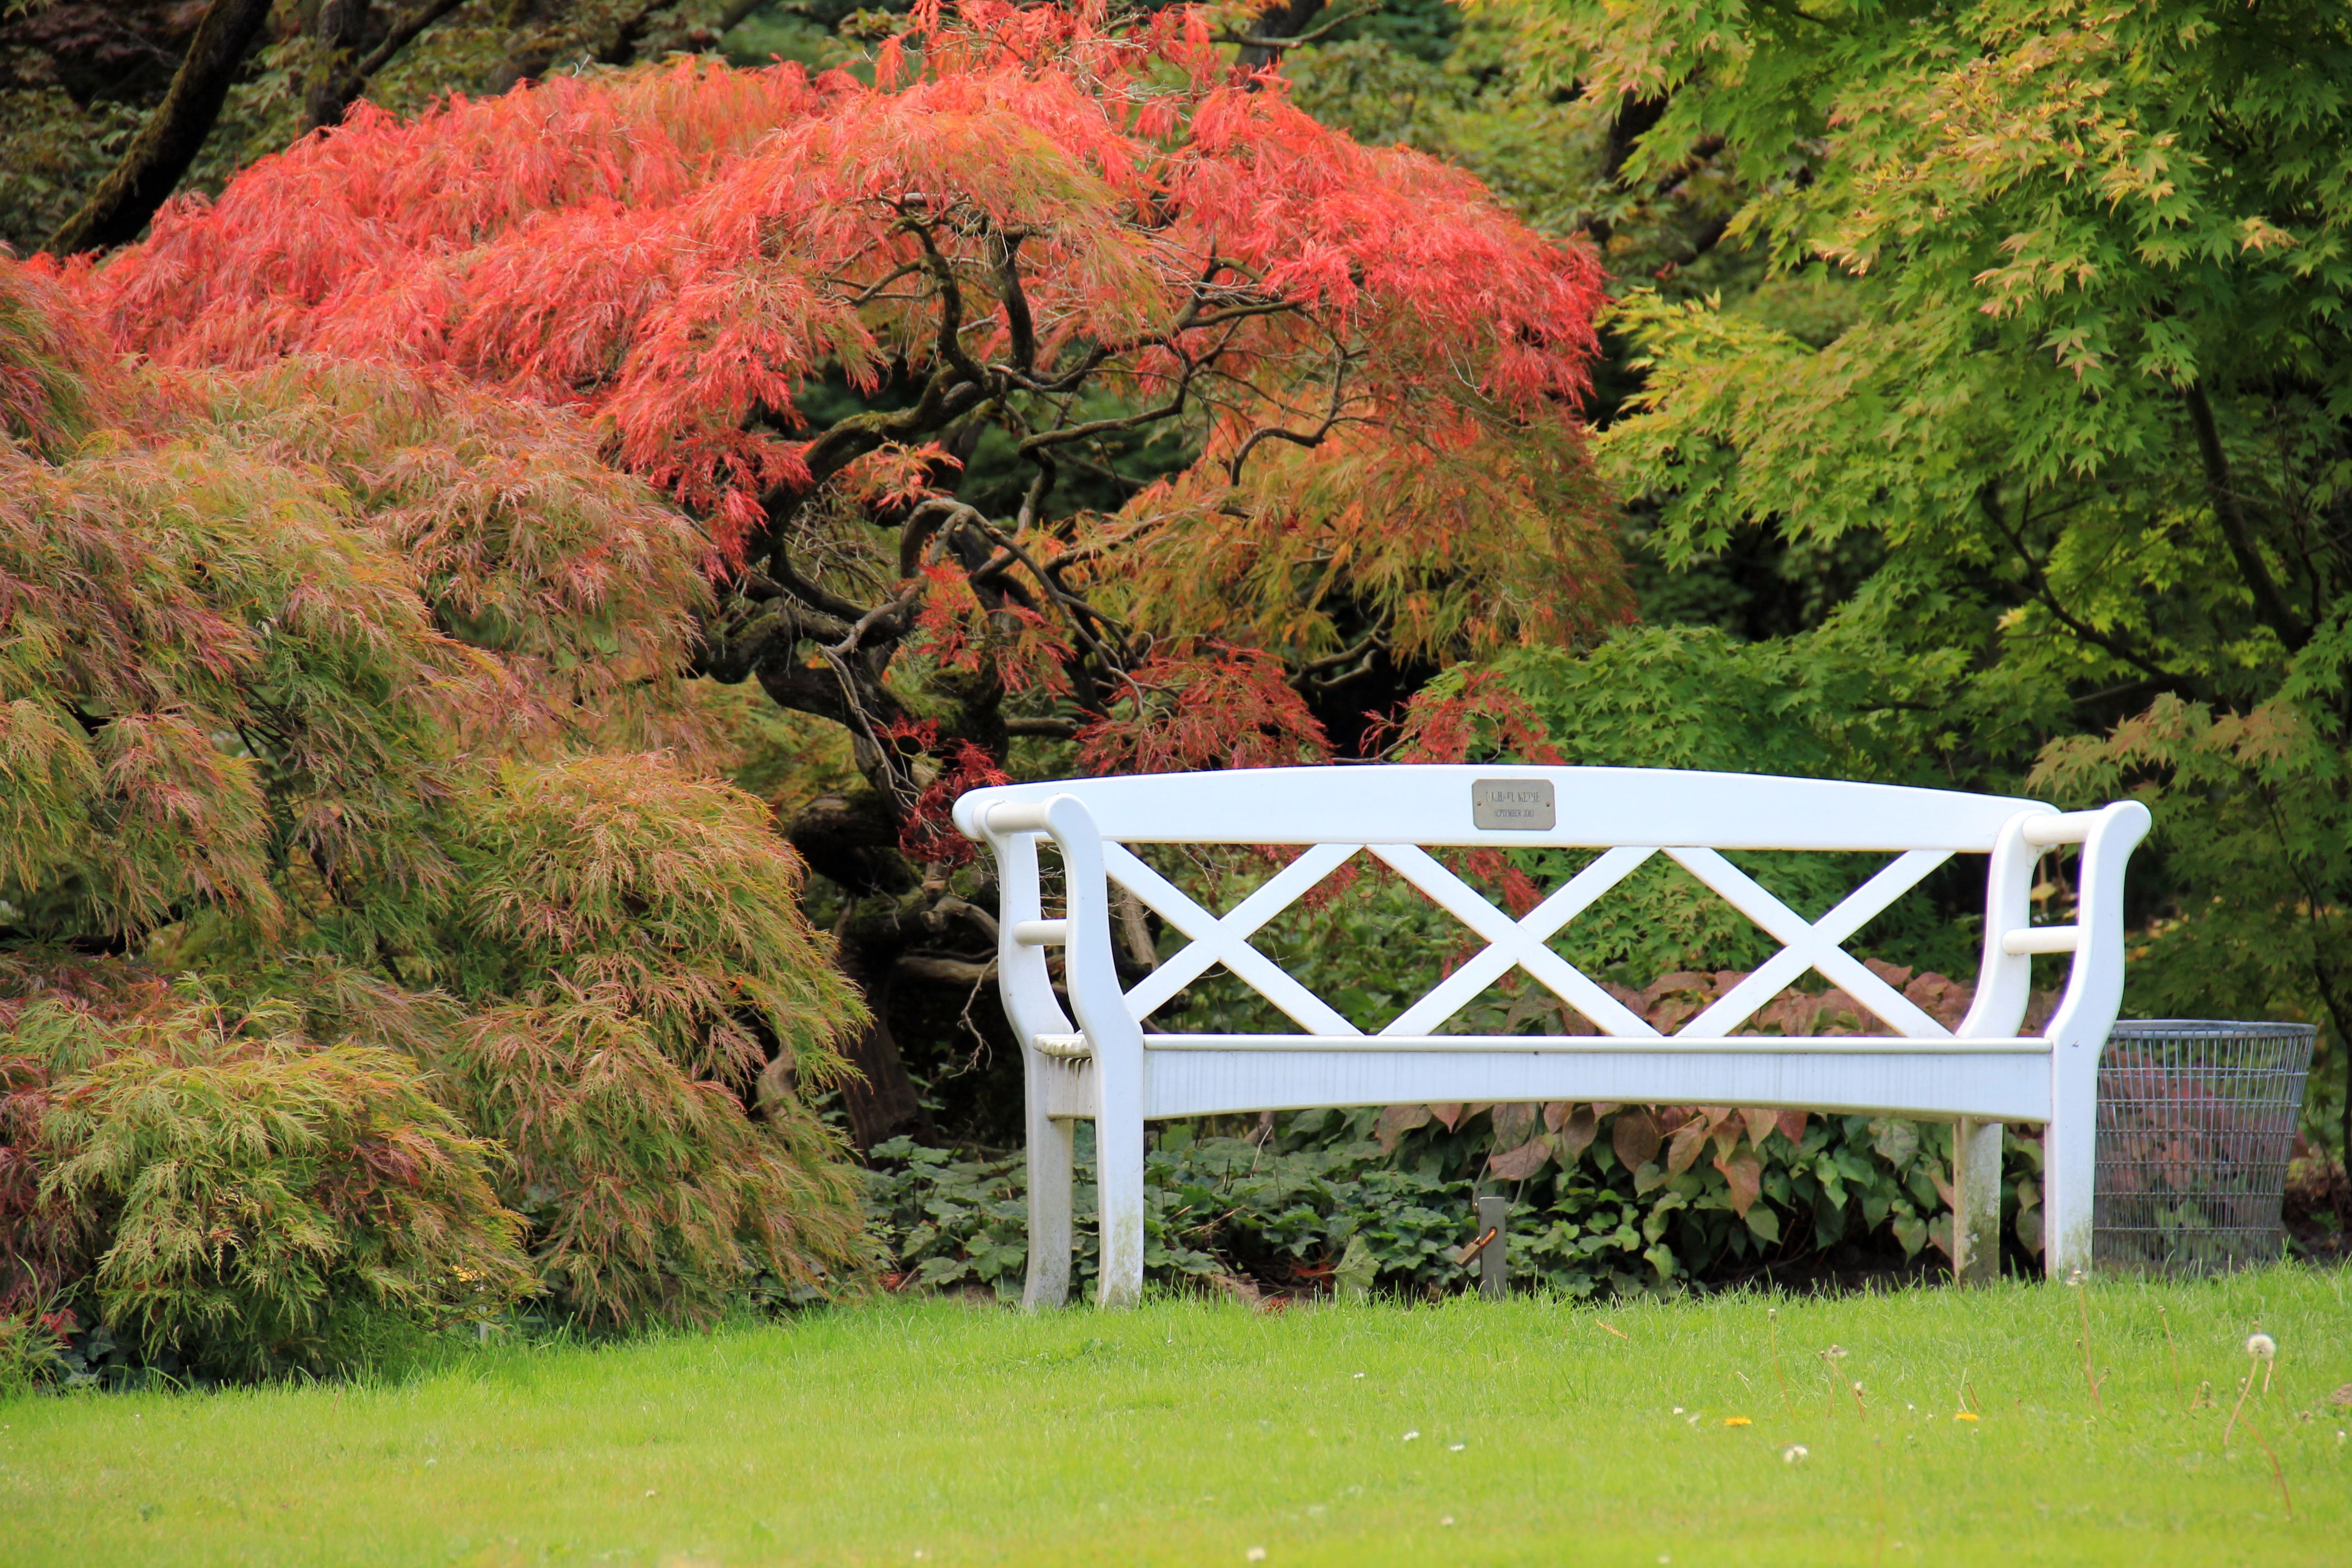
landscape, tree, nature, grass, plant, lawn, meadow, leaf, flower, green, red, autumn, park, botany, garden, season, trees, leaves, bank, shrub, rush, woodland, bielefeld, woody plant